Kannan Varuvan (1970 film)

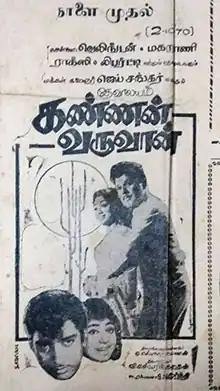
Poster

Kannan Varuvan is a 1970 Indian Tamil-language film directed by I. N. Murthy and written by A. L. Narayanan from a story by A. Gurusami. The film stars Jaishankar, Muthuraman, Lakshmi, Nirmala and Vijaya Lalitha. It was released on 2 October 1970.